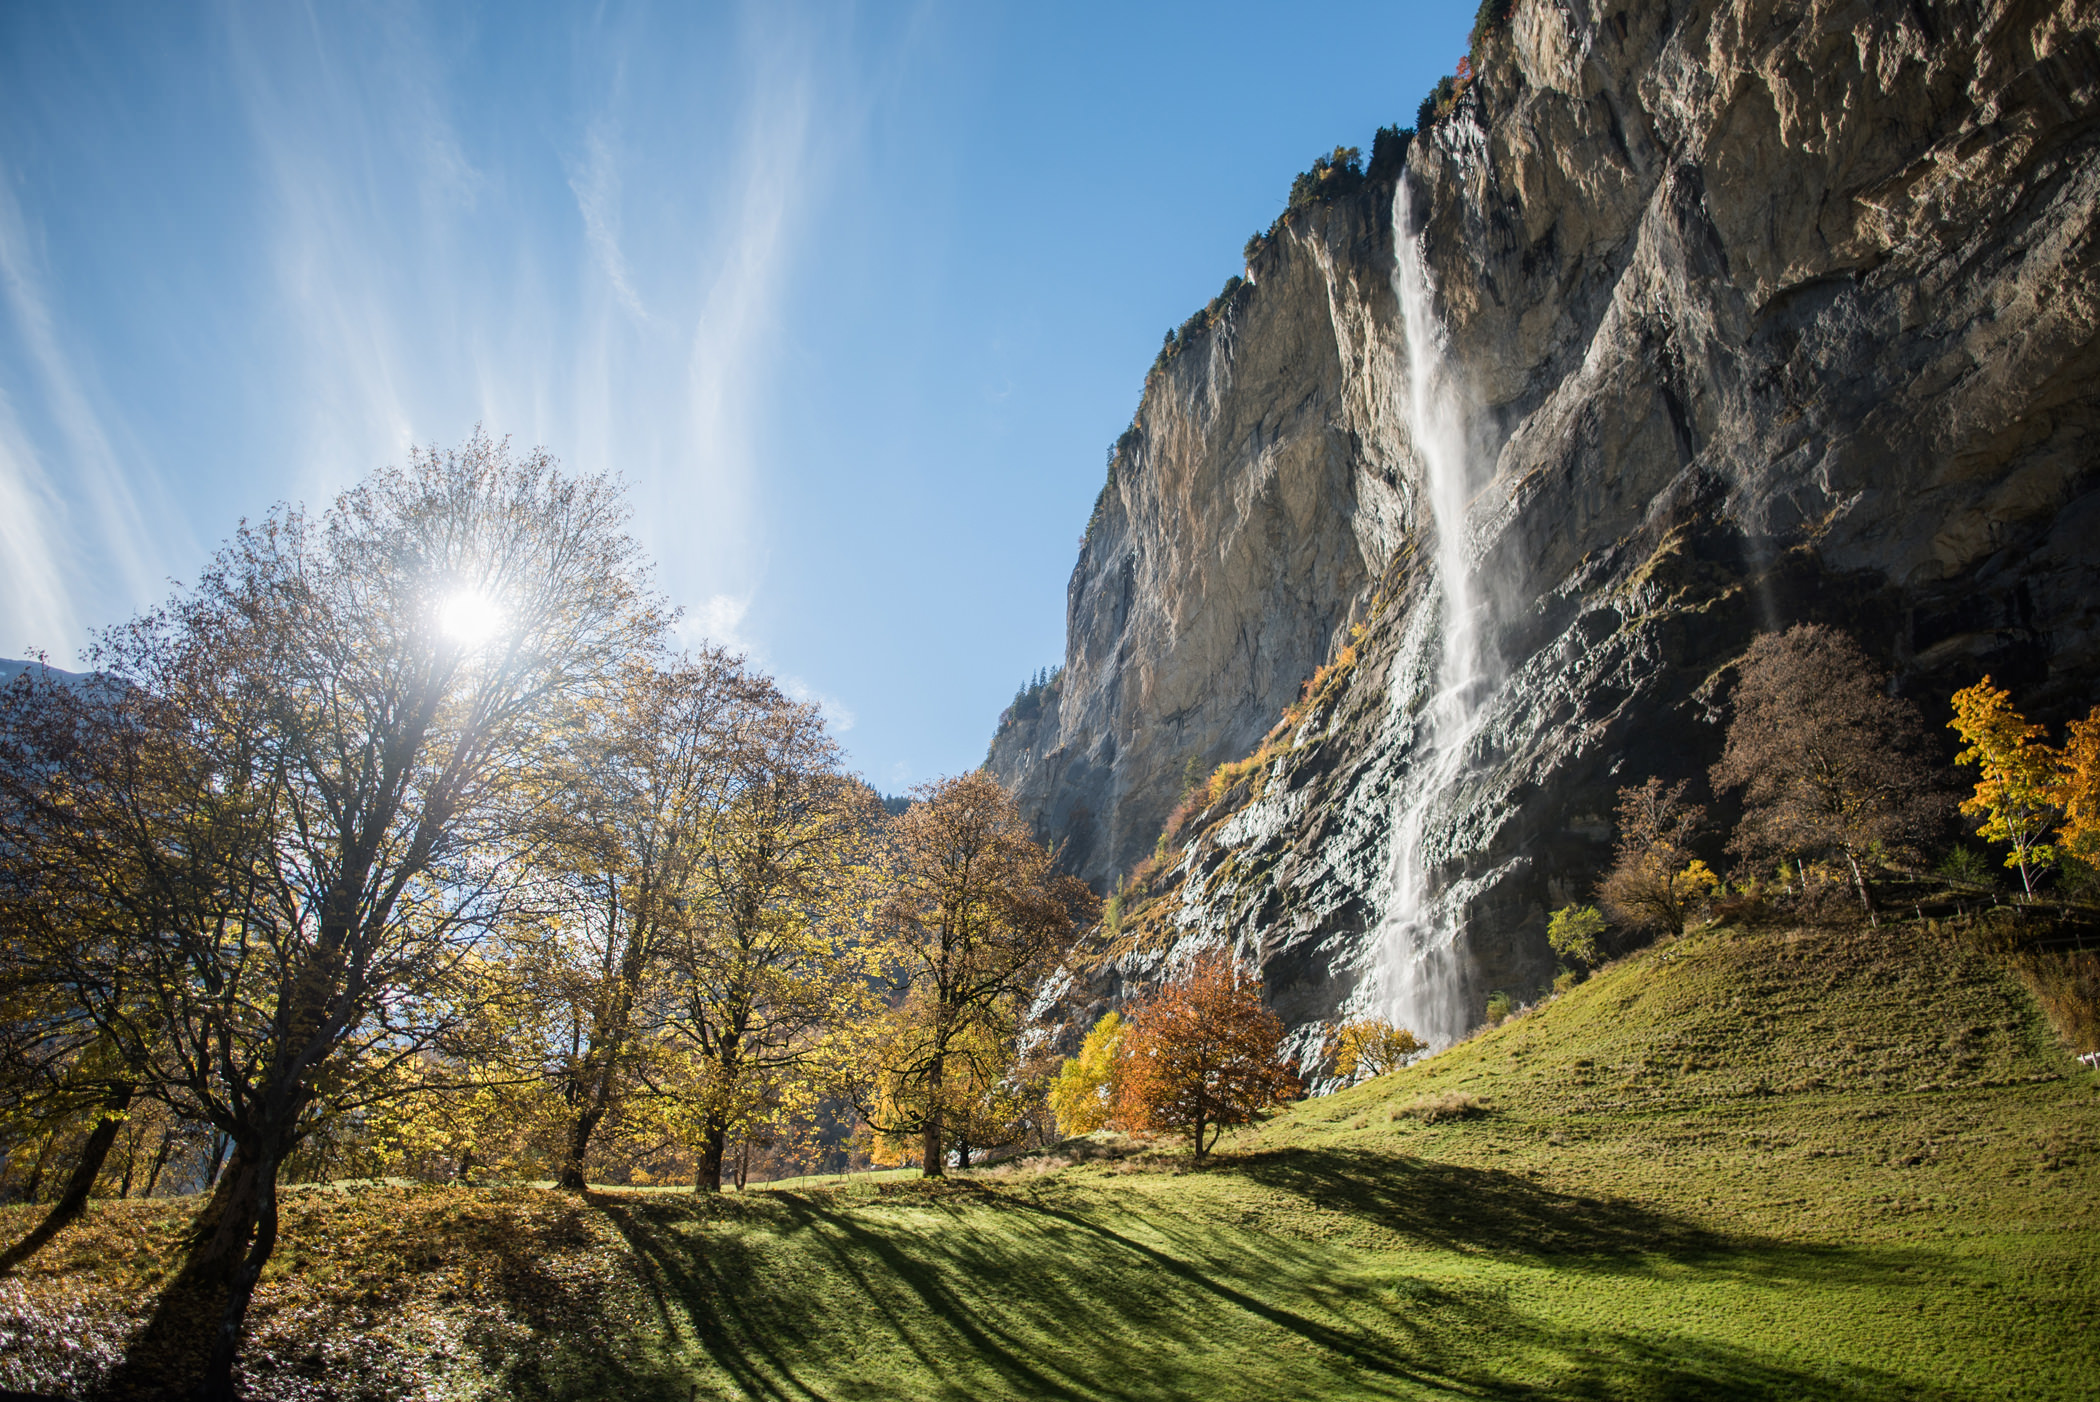
natural landscape, nature, sky, tree, leaf, waterfall, light, sunlight, wilderness, mountain, grass, autumn, rock, cloud, landscape, woody plant, hill, valley, photography, plant, spring, national park, highland, water feature, winter, cliff, branch, state park, geology, river, terrain, watercourse, forest, meteorological phenomenon, grassland, mountain range, meadow, alps, larch, woodland